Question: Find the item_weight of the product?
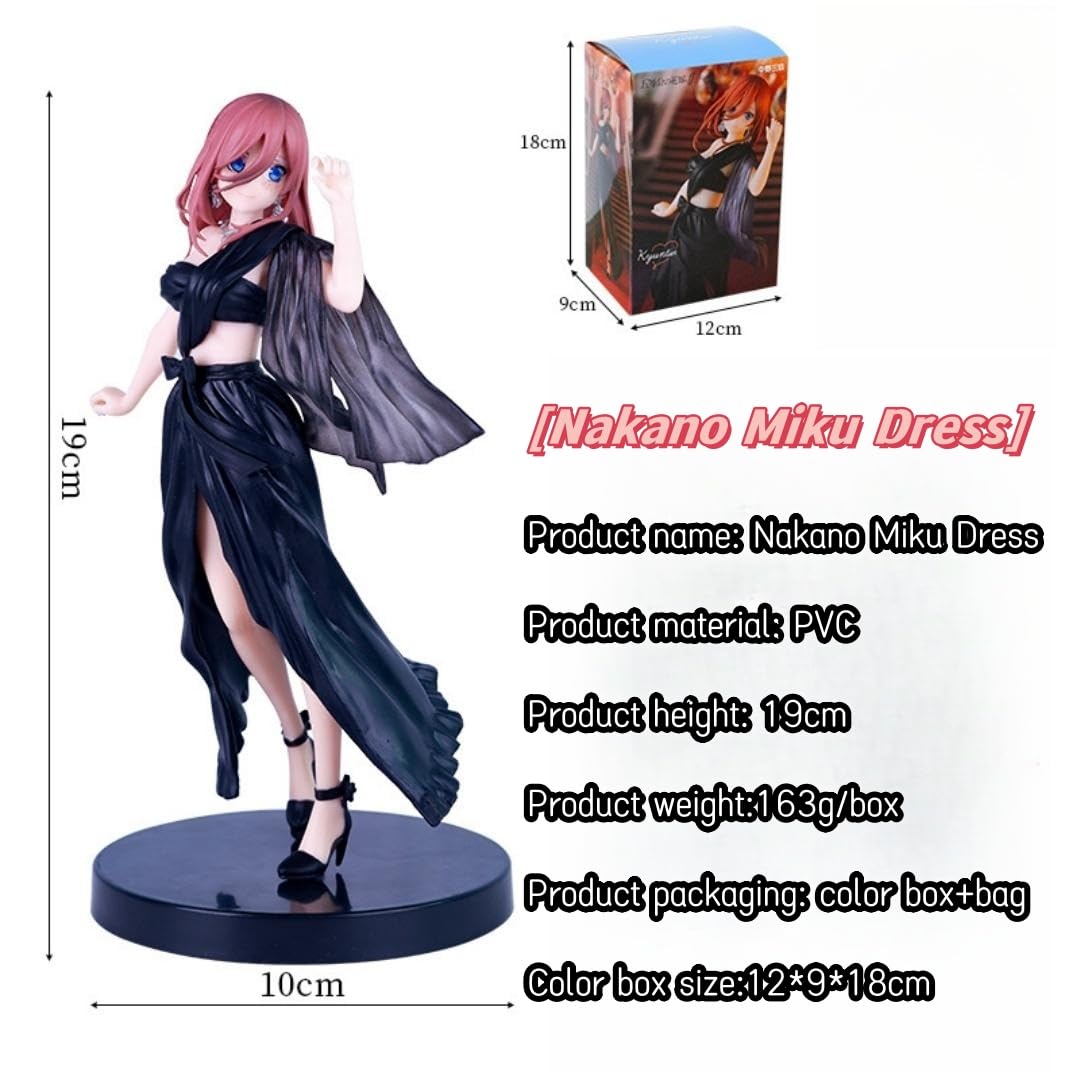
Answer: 163.0 gram